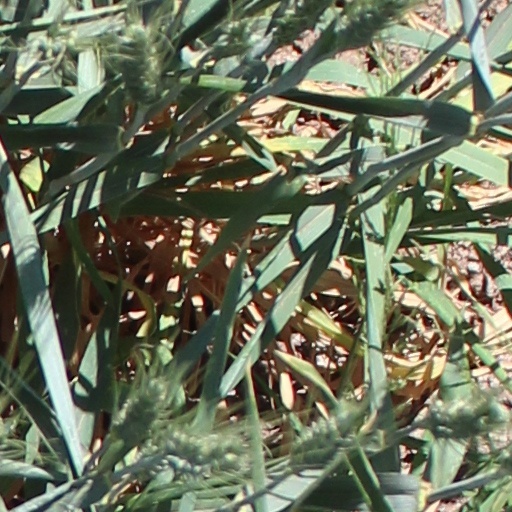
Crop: wheat